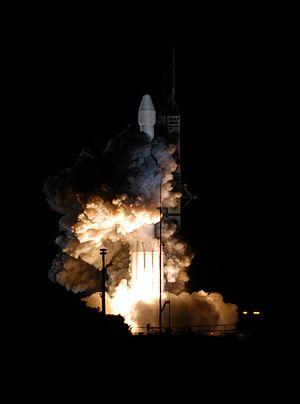
L'exploration de Mercure à l'aide de sondes spatiales est tardive car la planète intéresse moins les scientifiques que Mars et Vénus et elle représente une destination difficile à atteindre du fait de la proximité du Soleil. En 2016, seules deux sondes spatiales de la NASA ont étudié la planète, Mariner 10 qui a effectué de simples survols en 1974 et 1975 et MESSENGER lancée en 2004 qui en a fait une étude détaillée entre 2011 et 2015 après s'être mis en orbite. Une troisième mission baptisée BepiColombo et développée conjointement par l'Agence spatiale européenne et l'Agence spatiale japonaise lancée le 19 octobre 2018 devra atteindre Mercure en 2024. La principale découverte de ces missions menées in situ porte sur la présence d'un champ magnétique qui semble indiquer que Mercure dispose d'un noyau encore partiellement liquide contrairement aux hypothèses effectuées.